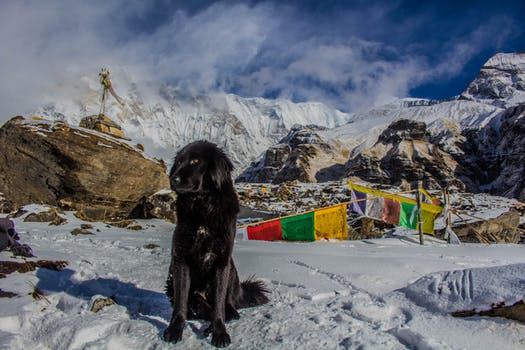
Label: No Watermark